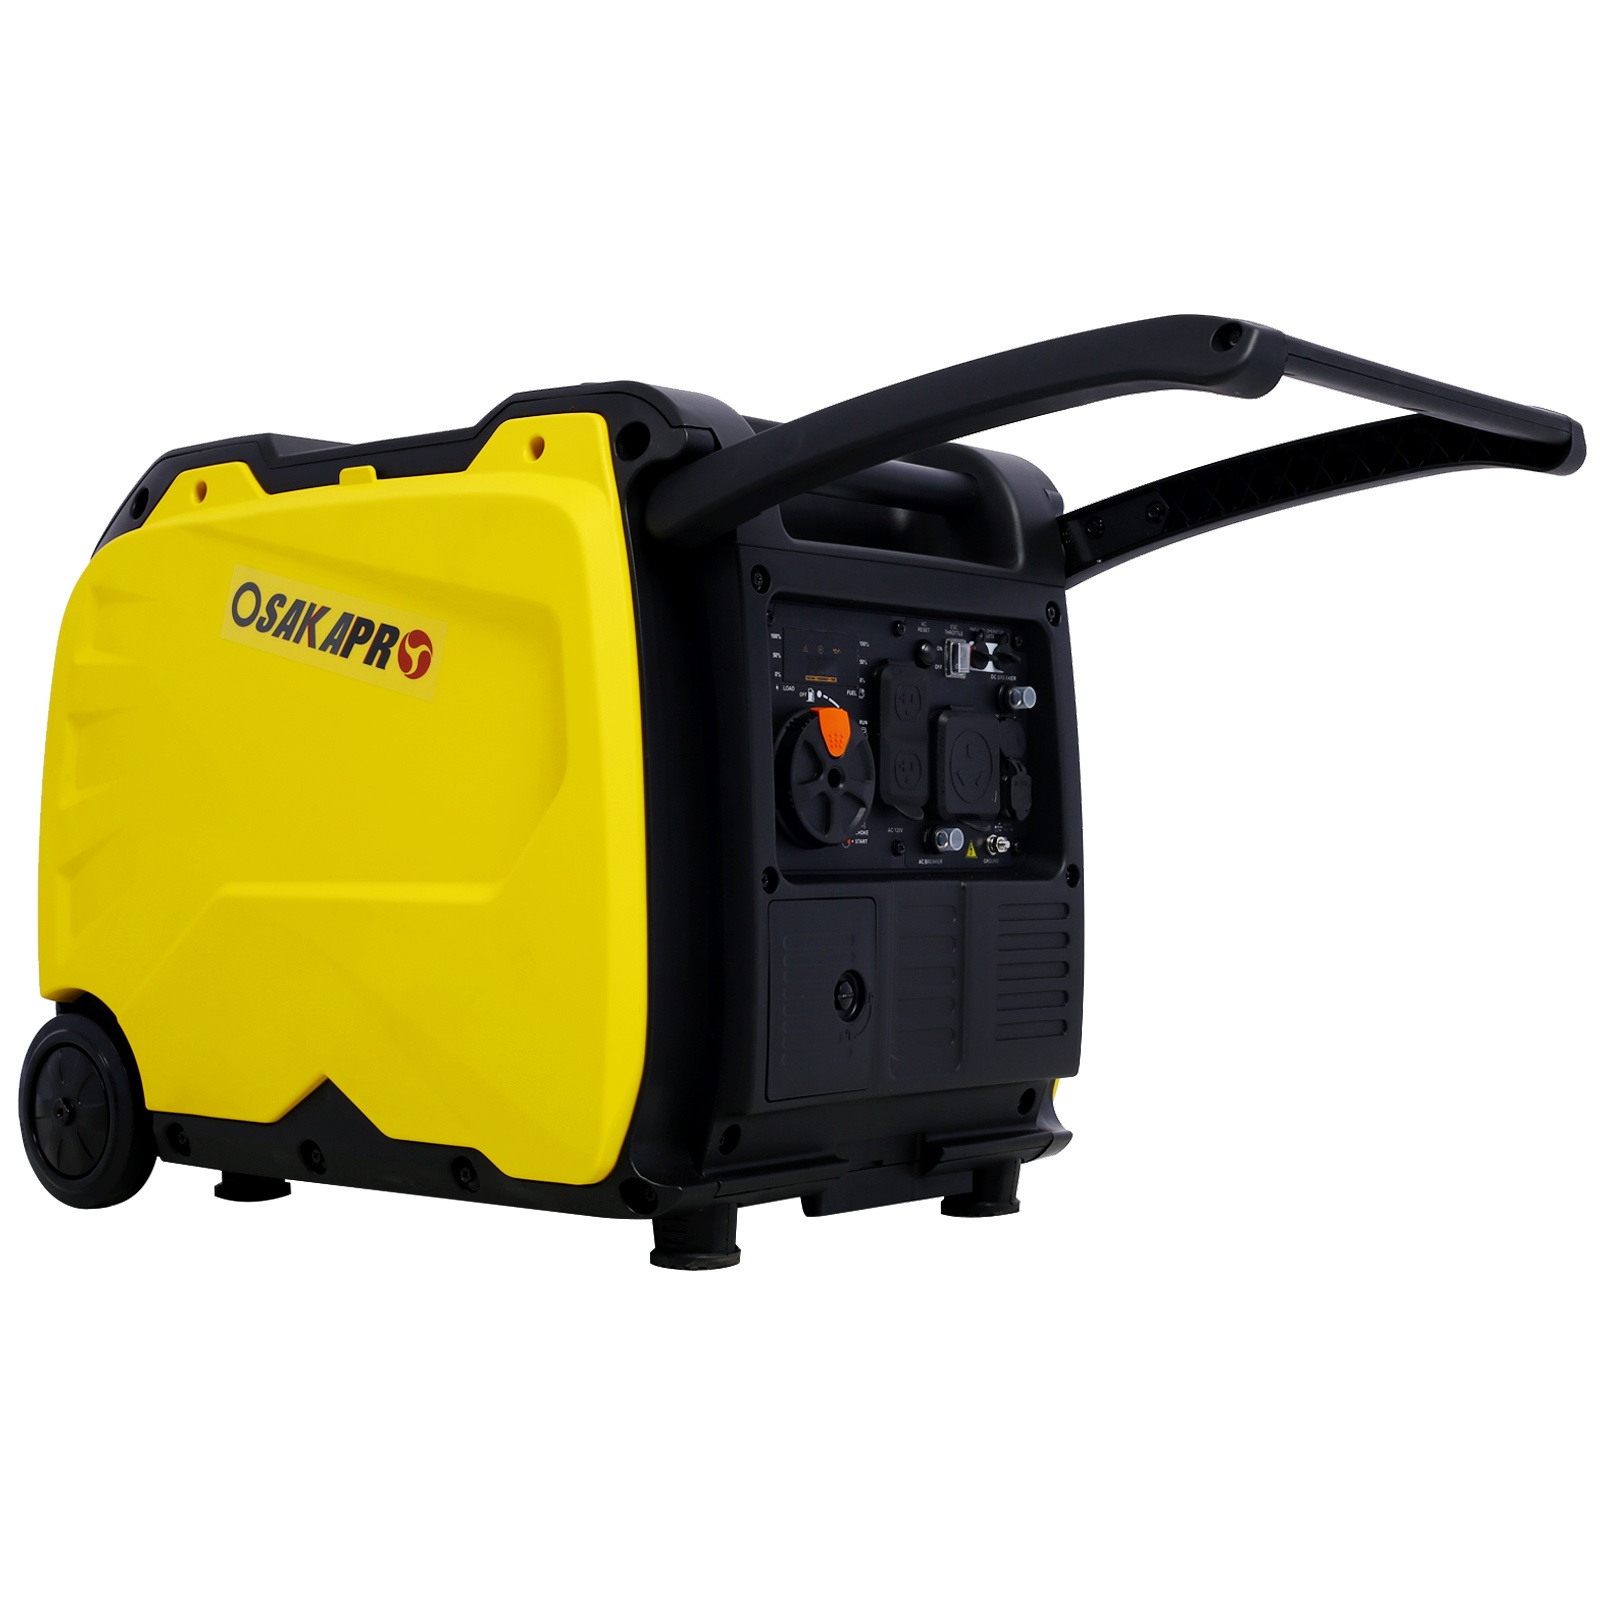
Super quiet Inverter Generator 4500w portable generator electric start, foldable handle with wheel,212cc 4 stroke CARB EPA compliant
Details: CARB EPA Compliant 212 cc 4-stroke OHV engine,4500 starting watts and 3500 running watts [Low Noise] At a distance of 23 feet, the decibel level of ECO mode is 58 decibels, which is almost equal to the sound made by a normal conversation or a running dishwasher. At this noise level, there is little to no disturbance to the user or anyone nearby.Extremely quiet operation comparable to the sound of a normal conversation according to the US Department of Health and Human Services. with two 5" wheel and foldable handle to storage and move easily Designed to mirror a pure sine wave,Stable Pure Sine Wave; Ideal for Powering Sensitive Electronics such as TV, Scan Tools, Medical Devices. [Extra-long run time] while using Eco mode you can extend your run times.2.3gallon oil will Run for approximately 17 hours at 25% load & 8.5 hours at 50% load . [Power more appliances] 1 x 120V 30 amp RV outlet, 2 x 120V 20 amp outlets, 2 x 5V DC USB outlets. Support all types of standard electrical equipment. Electric start with power dial start/run/stop - three operation settings integrated into one simple-to-use dial (battery included).
Brand: osakapro
Category: Hardware > Power & Electrical Supplies > Generators